Kirsten Dunst

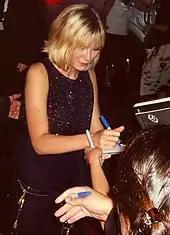
Dunst signing autographs at the Toronto International Film Festival, 2005

From 1996 to 1997, Dunst had a recurring role in season three of the NBC medical drama "ER". She played Charlie Chemingo, a child prostitute who was being cared for by the ER pediatrician Dr. Doug Ross (George Clooney). In 1997, she voiced Young Anastasia in the animated musical film "Anastasia". Also in 1997, Dunst appeared in the black comedy film "Wag the Dog", opposite Robert De Niro and Dustin Hoffman. The following year she starred in "Small Soldiers" and voiced the title character in the English Disney/GKIDS dub of Studio Ghibli's "Kiki's Delivery Service". She also starred in Sarah Kernochan's period comedy "All I Wanna Do" (1998), playing a student at an all girls' boarding school in the 1960s, opposite Gaby Hoffmann, Rachael Leigh Cook, and Lynn Redgrave. Writing for "The New York Times", A. O. Scott opined that "the film is surprisingly pleasant, thanks to smart, unstereotyped performances—especially by Hoffmann and Dunst—and the filmmaker's evident respect and affection for her characters".